All India Majlis-e-Ittehadul Muslimeen

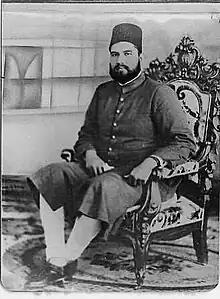
Qaaid-e-Millat Nawab Bahadur Yar Jung led MIM from 1938 to 1944

In 1958, before he left for Pakistan, Razvi nominated Abdul Wahid Owaisi as his successor. Abdul Wahed Owaisi, a lawyer organised the party into the All India Majlis-e-Ittehadul Muslimeen. Under his leadership, the AIMIM shifted from a hardline policy of independence to a pragmatic direction. After Abdul Wahed Owaisi, his son Sultan Salahuddin Owaisi took control of AIMIM in 1975 and was referred to as "Salar-e-Millat" (commander of the community). AIMIM President, Asaduddin Owaisi, his son claims that AIMIM is not the descendant of Razakars.